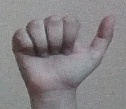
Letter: dhad